Trafford Hall

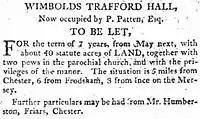
Rental notice for Trafford Hall in 1806.

Reverend Richard Perryn was born in 1754 in Standish, Cheshire. His father was Sir Richard Perryn a Welsh Judge who became Baron of the Exchequer. Richard was educated at Oxford University and became a clergyman. In 1779 he was appointed Rector of Standish by his father and he remained in this position for the next 45 years. As he and Dorothy mainly lived in the Rectory at Standish during this time, Trafford Hall was rented to various tenants. Richard died in 1826 and his son Richard Gerrard Perryn (1791–1850) inherited the Hall.